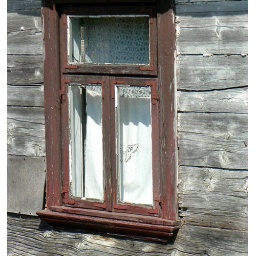
an old wooden house in Narew